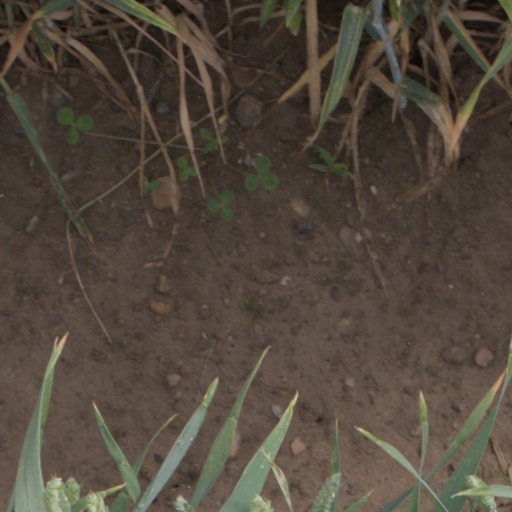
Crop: wheat